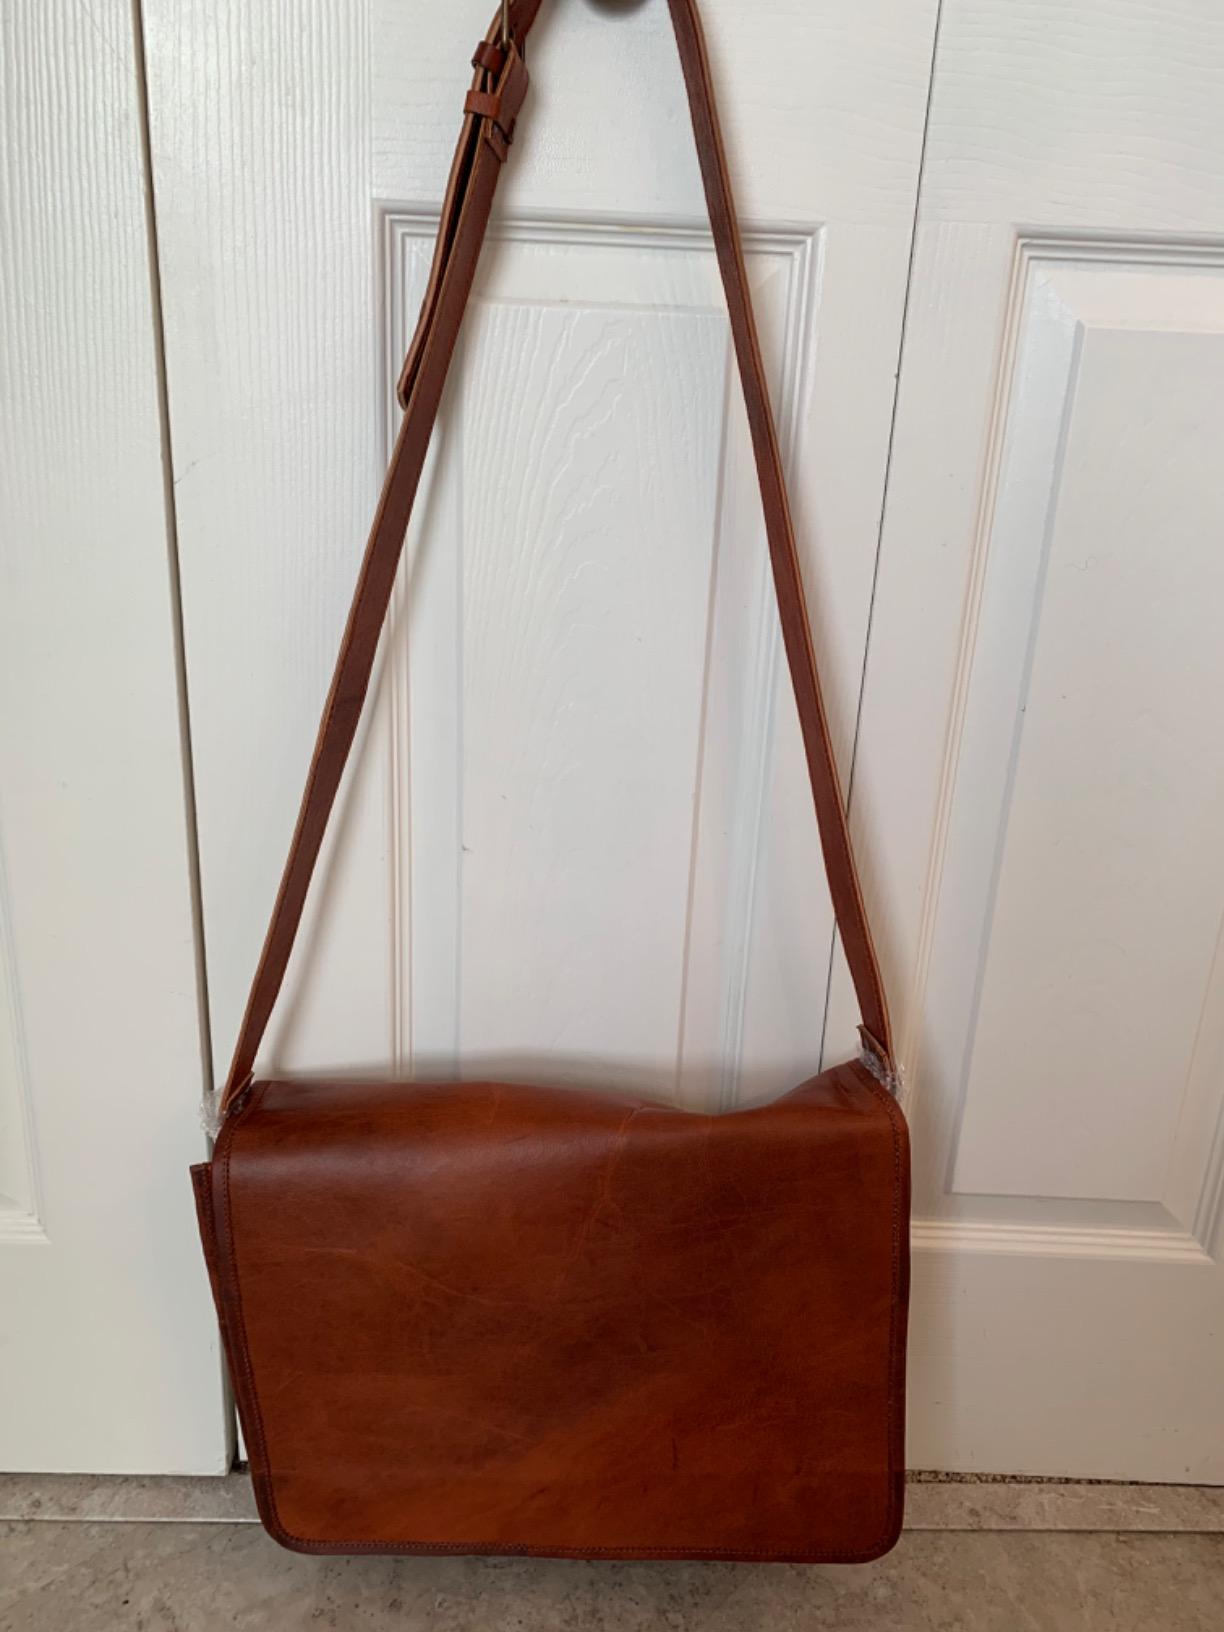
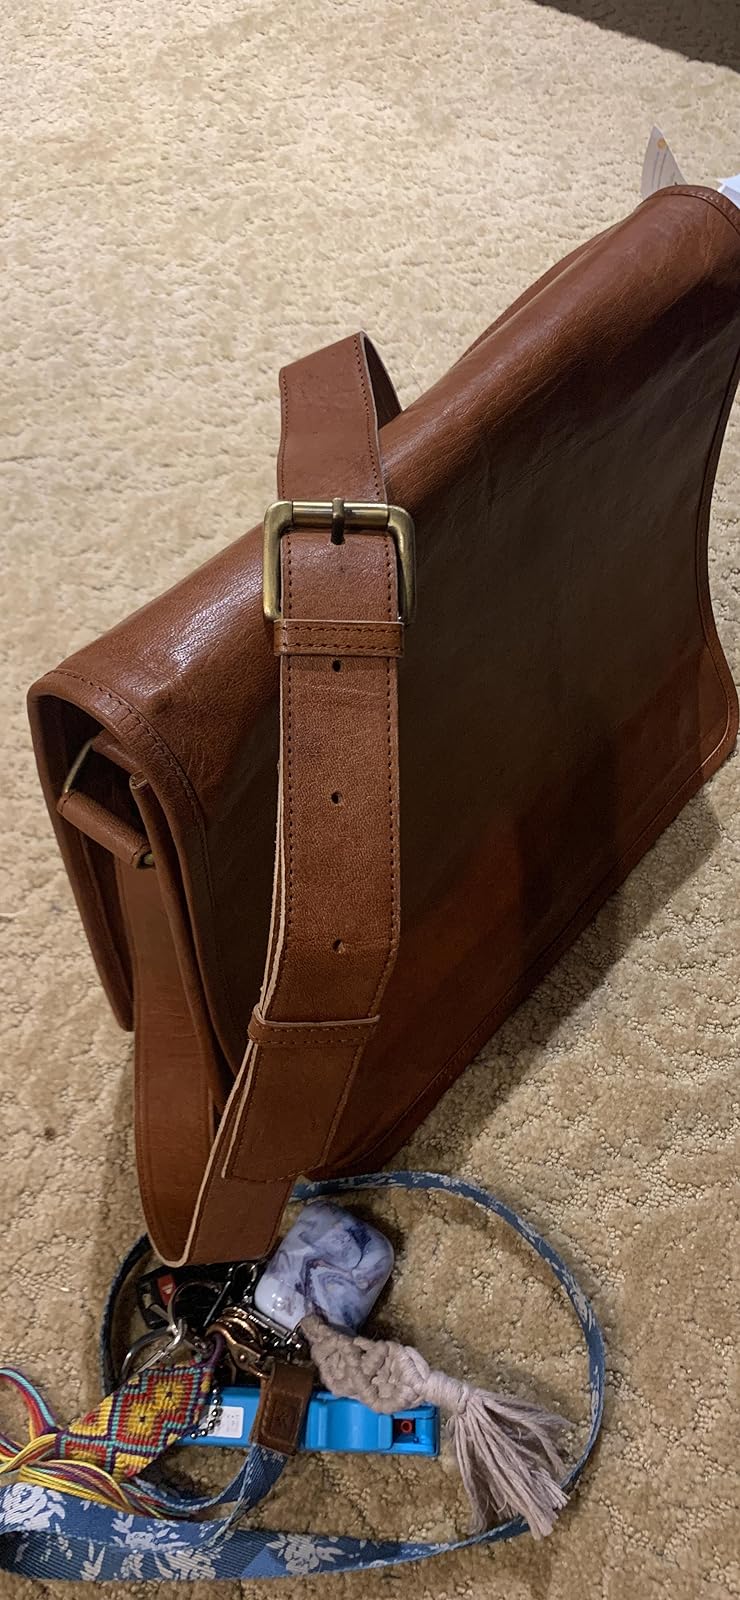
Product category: bag
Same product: yes